Marc Caussidière

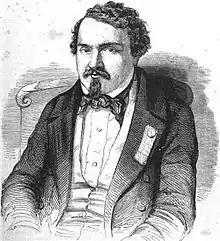
Marc Caussidière, 1848

Marc Caussidière (18 May 1808 – 27 January 1861) was a significant personality of the French republican movement of the first half of the 19th century.